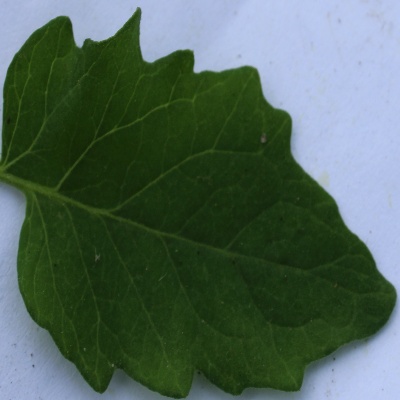
Crop: Tomato
Condition: healthy